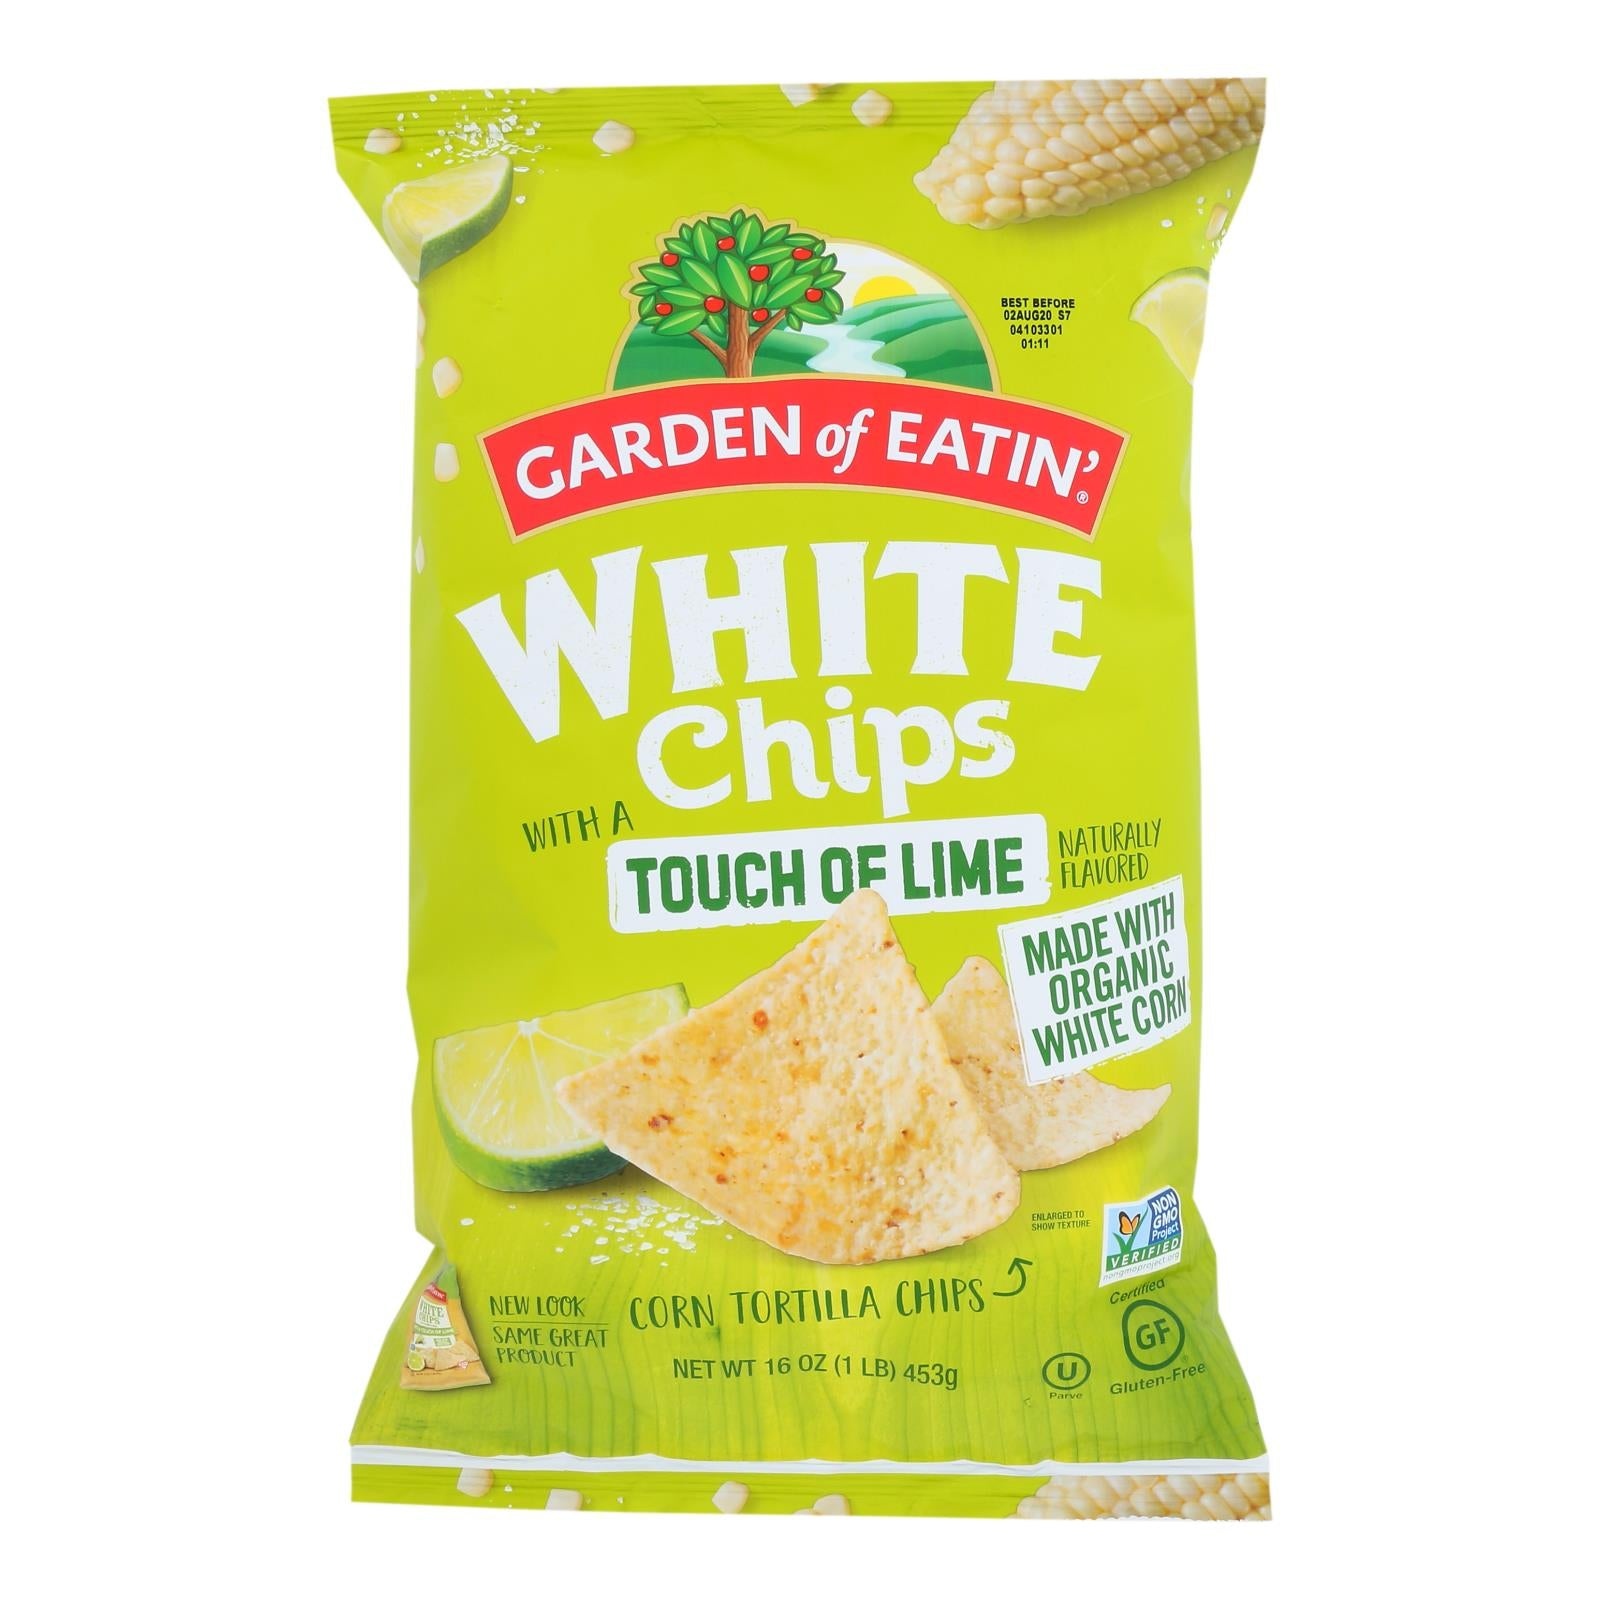
Garden of Eatin' Lime Tortilla Chips, 16 Oz. (Pack of 12)
Authentic Mexican Flavors, Now in Your Home Transport yourself to the vibrant streets of Mexico with every bite of Garden of Eatin' Lime Tortilla Chips. Crafted with a zesty blend of real lime juice and sea salt, these chips deliver an authentic and tantalizing taste experience. Immerse your senses in the tangy freshness of lime, perfectly balanced with a hint of saltiness, creating an irresistible treat that will awaken your taste buds. Crispy Crunch, Bursting with Flavor Indulge in the satisfying crunch that defines our Lime Tortilla Chips. Each chip is meticulously baked to perfection, achieving a crispy texture that will have you reaching for more. The zesty lime flavor permeates every bite, leaving a lingering freshness that will tantalize your taste buds. Made with real lime juice for an authentic Mexican taste Sprinkled with sea salt for the perfect balance of flavors Crispy and crunchy texture that provides a satisfying snacking experience A Versatile Treat for Every Occasion Whether you're hosting a fiesta with friends or simply enjoying a movie night at home, Garden of Eatin' Lime Tortilla Chips are the perfect accompaniment. Serve them with your favorite dips, salsas, or guacamole, or enjoy them on their own as a guilt-free snack. The convenient 16 oz. bag provides ample chips for any gathering, ensuring that the party never runs dry. Additional Information Our Lime Tortilla Chips are carefully crafted with premium ingredients, ensuring that you can savor every bite with confidence. They are proudly non-GMO, gluten-free, and made with no artificial flavors or preservatives. Whether you're following a special diet or simply seeking a healthier choice, these chips are an excellent option.
Brand: Cozy Farm
Category: Food, Beverages & Tobacco > Food Items > Snack Foods > Chips